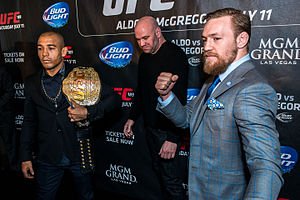
José Aldo / Ultimate Fighting Championship
McGregor (til højre) og José Aldo (venstre) poserer for fotograferne under pressekonferencen til UFC 189 i London, marts 2015. Aldo endte med at trække sig fra kampen elleve dage før UFC 189 grundet en skade i ribbenene.
José Aldo da Silva Oliveira Júnior født 9. september 1986 i Manaus i Brasilien, er en brasiliansk MMA-udøver som konkurrer i Ultimate Fighting Championship. Mellem november 2010 og december, 2015 samt mellem november, 2016 og juni, 2017 var han organisationens mester i fjervægt. Aldo var tidligere mester i fjervægt i World Extreme Cagefighting (WEC) inden organisationen slog sig sammen med UFC. He blev udnævnt som Sherdog's Fighter of the Year 2009.Fra november, 2005 til december, 2015, var Aldo ubesejret i 18 kampe. I Sherdog's April 2017 Pound-For-Pound-rangeret, var Aldo udnævnt som "the greatest featherweight in mixed martial arts history."